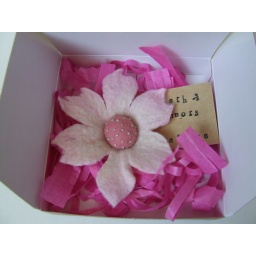
Felted flower brooch in gift box